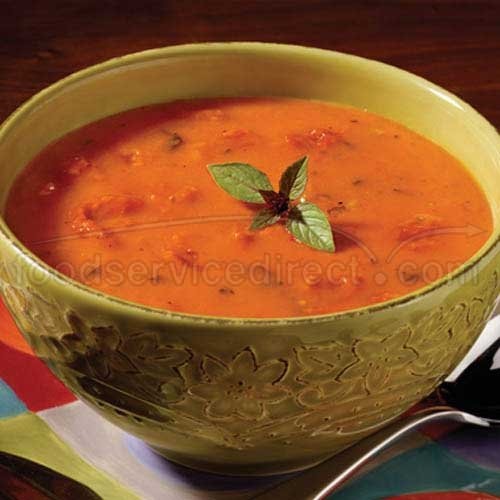
Item Name: Campbells Frozen Condensed Creamy Tomato and Basil Bisque - 4 lb. tray, 3 per case
Bullet Point: Ships frozen, CANNOT be cancelled after being processed.
Product Description: Campbells Frozen Condensed Creamy Tomato and Basil Bisque - 4 lb. tray, 3 per case V8 Creamy Tomato Basil Bisque is a delicious way to get vegetables. Rich and spicy tomato broth loaded with tantalizing chunks of tangy tomatoes, celery, onions and carrots. Complemented with Parmesan cheese and subtle notes of aromatic basil. This soup is part of our Wellness Collection.Help patrons get the vegetables they are seeking with frozen soups. Each variety contains 10-20% of the daily recommended amounts of vegetables and zero grams of trans fat. V8 soups are low fat alternatives and substantially lower sodium than many other soups. Soups are frozen condensed and packaged in 4-3lb split pack trays. Split pack trays allow for quicker preparation time, allow you to make as little as 1/2 a gallon at a time with the tray acting as a measuring device for reconstitution. The compact 3-pack tray ensemble allows you to offer more varieties while maximizing your freezer space. Each individual tub of soup is conveniently labeled with nutrionals, preparation and handling instructions. V8 soups are water reconstituted, saving you over $1 per gallon of prepared soup. Classics
Value: 3.0
Unit: Count

Price: 121.49